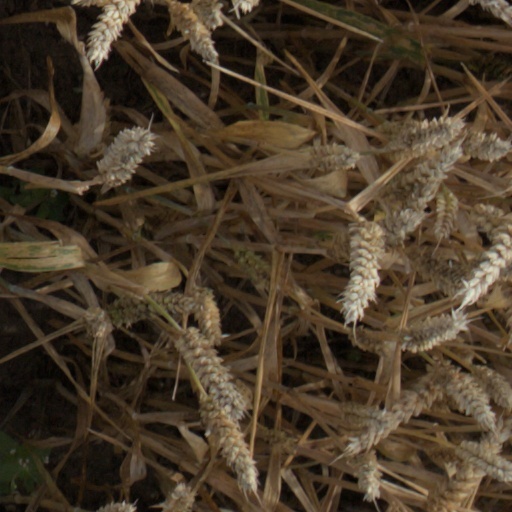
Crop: wheat